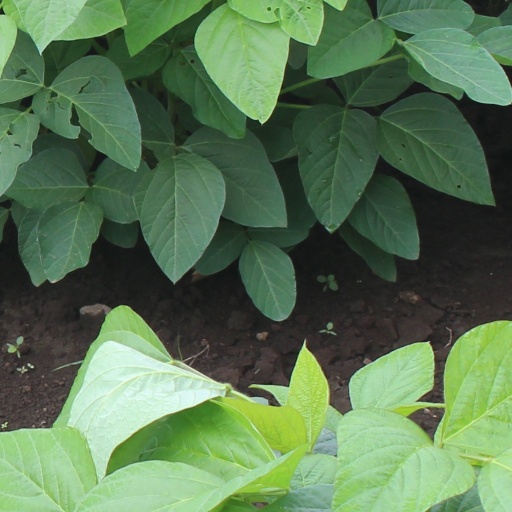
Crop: soybean